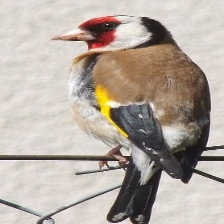
Species: EUROPEAN GOLDFINCH
Scientific name: CARDUELIS CARDUELIS
ImageNet parent category: goldfinch